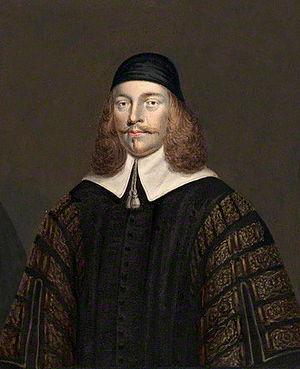
Sir Thomas Widdrington, né vers 1600 et mort le 31 mai 1664, est un juge et homme politique anglais. Il prend part au gouvernement de l'Angleterre durant la période de la république issue de la guerre civile, et préside le parlement de 1656 sous le Protectorat d'Oliver Cromwell.